Omero Antonutti

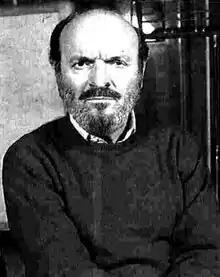
Antonutti in 1994

Born in Basiliano, in the province of Udine (in the Northeastern Italian region of Friuli-Venezia Giulia), after having worked in shipyards, Antonutti embraced the acting career, working mainly on stage, especially at the Teatro Stabile di Trieste and at the Teatro Stabile di Genova, in which he often worked under Luigi Squarzina. He made his film debut in the 1966 film "Pleasant Nights" starring Vittorio Gassman, Gina Lollobrigida and Ugo Tognazzi. His most notable performance was in the Taviani brothers' acclaimed film "Padre Padrone". In Spain, he worked with Víctor Erice in "El Sur", and Carlos Saura in "El Dorado". He also played Noah in "".